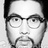
Emotion: neutral